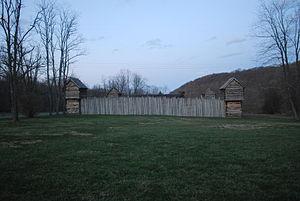
Le parc d'État de Prickett's Fort est un parc d'État de près de 9 ha, situé dans l'État américain de Virginie-Occidentale au nord de la ville de Fairmont, près de la confluence de la rivière Prickett's Creek et la Monongahela, à deux miles de l'Interstate 79. Il contient un refuge fortifié reconstruit qui restitue les conditions de vie à la frontière de la Virginie au XVIIIᵉ siècle.